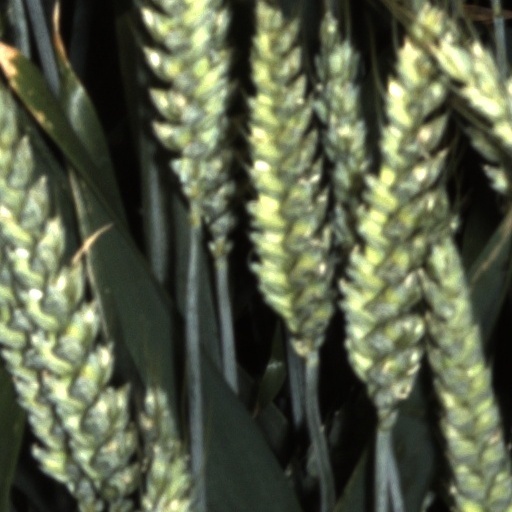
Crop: wheat